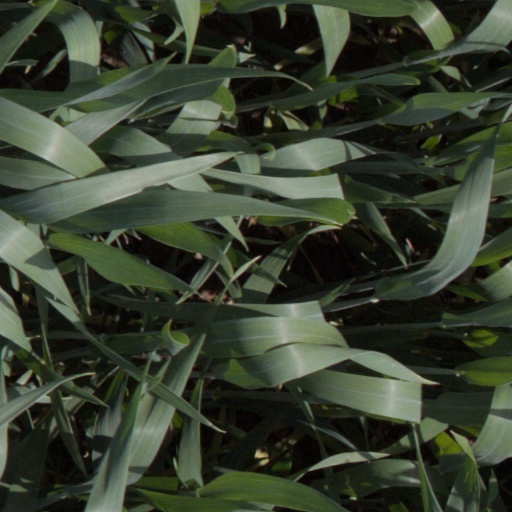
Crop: wheat